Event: Nepal Earthquake
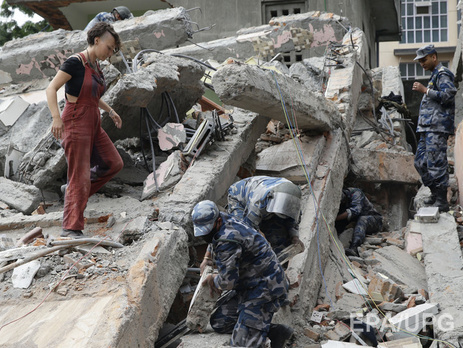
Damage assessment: damage